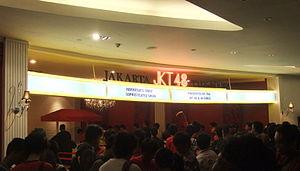
JKT48 est un groupe pop féminin indonésien installé à Jakarta, créé en 2011, sur le modèle du groupe japonais affilié AKB48. Il s'agit du premier groupe-sœur étranger d'AKB48 produite par Yasushi Akimoto.